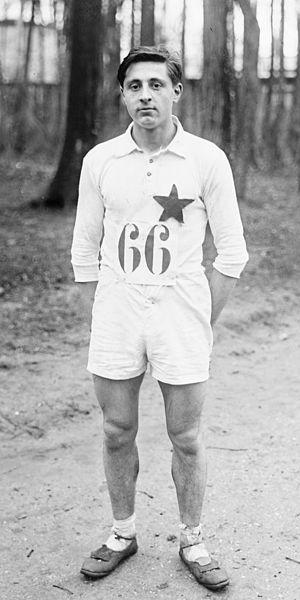
Paul Pierre Bontemps, né le 16 novembre 1902 à Paris 17ᵉ et mort le 25 avril 1981 à Sèvres, est un athlète français spécialiste du 3 000 steeple.